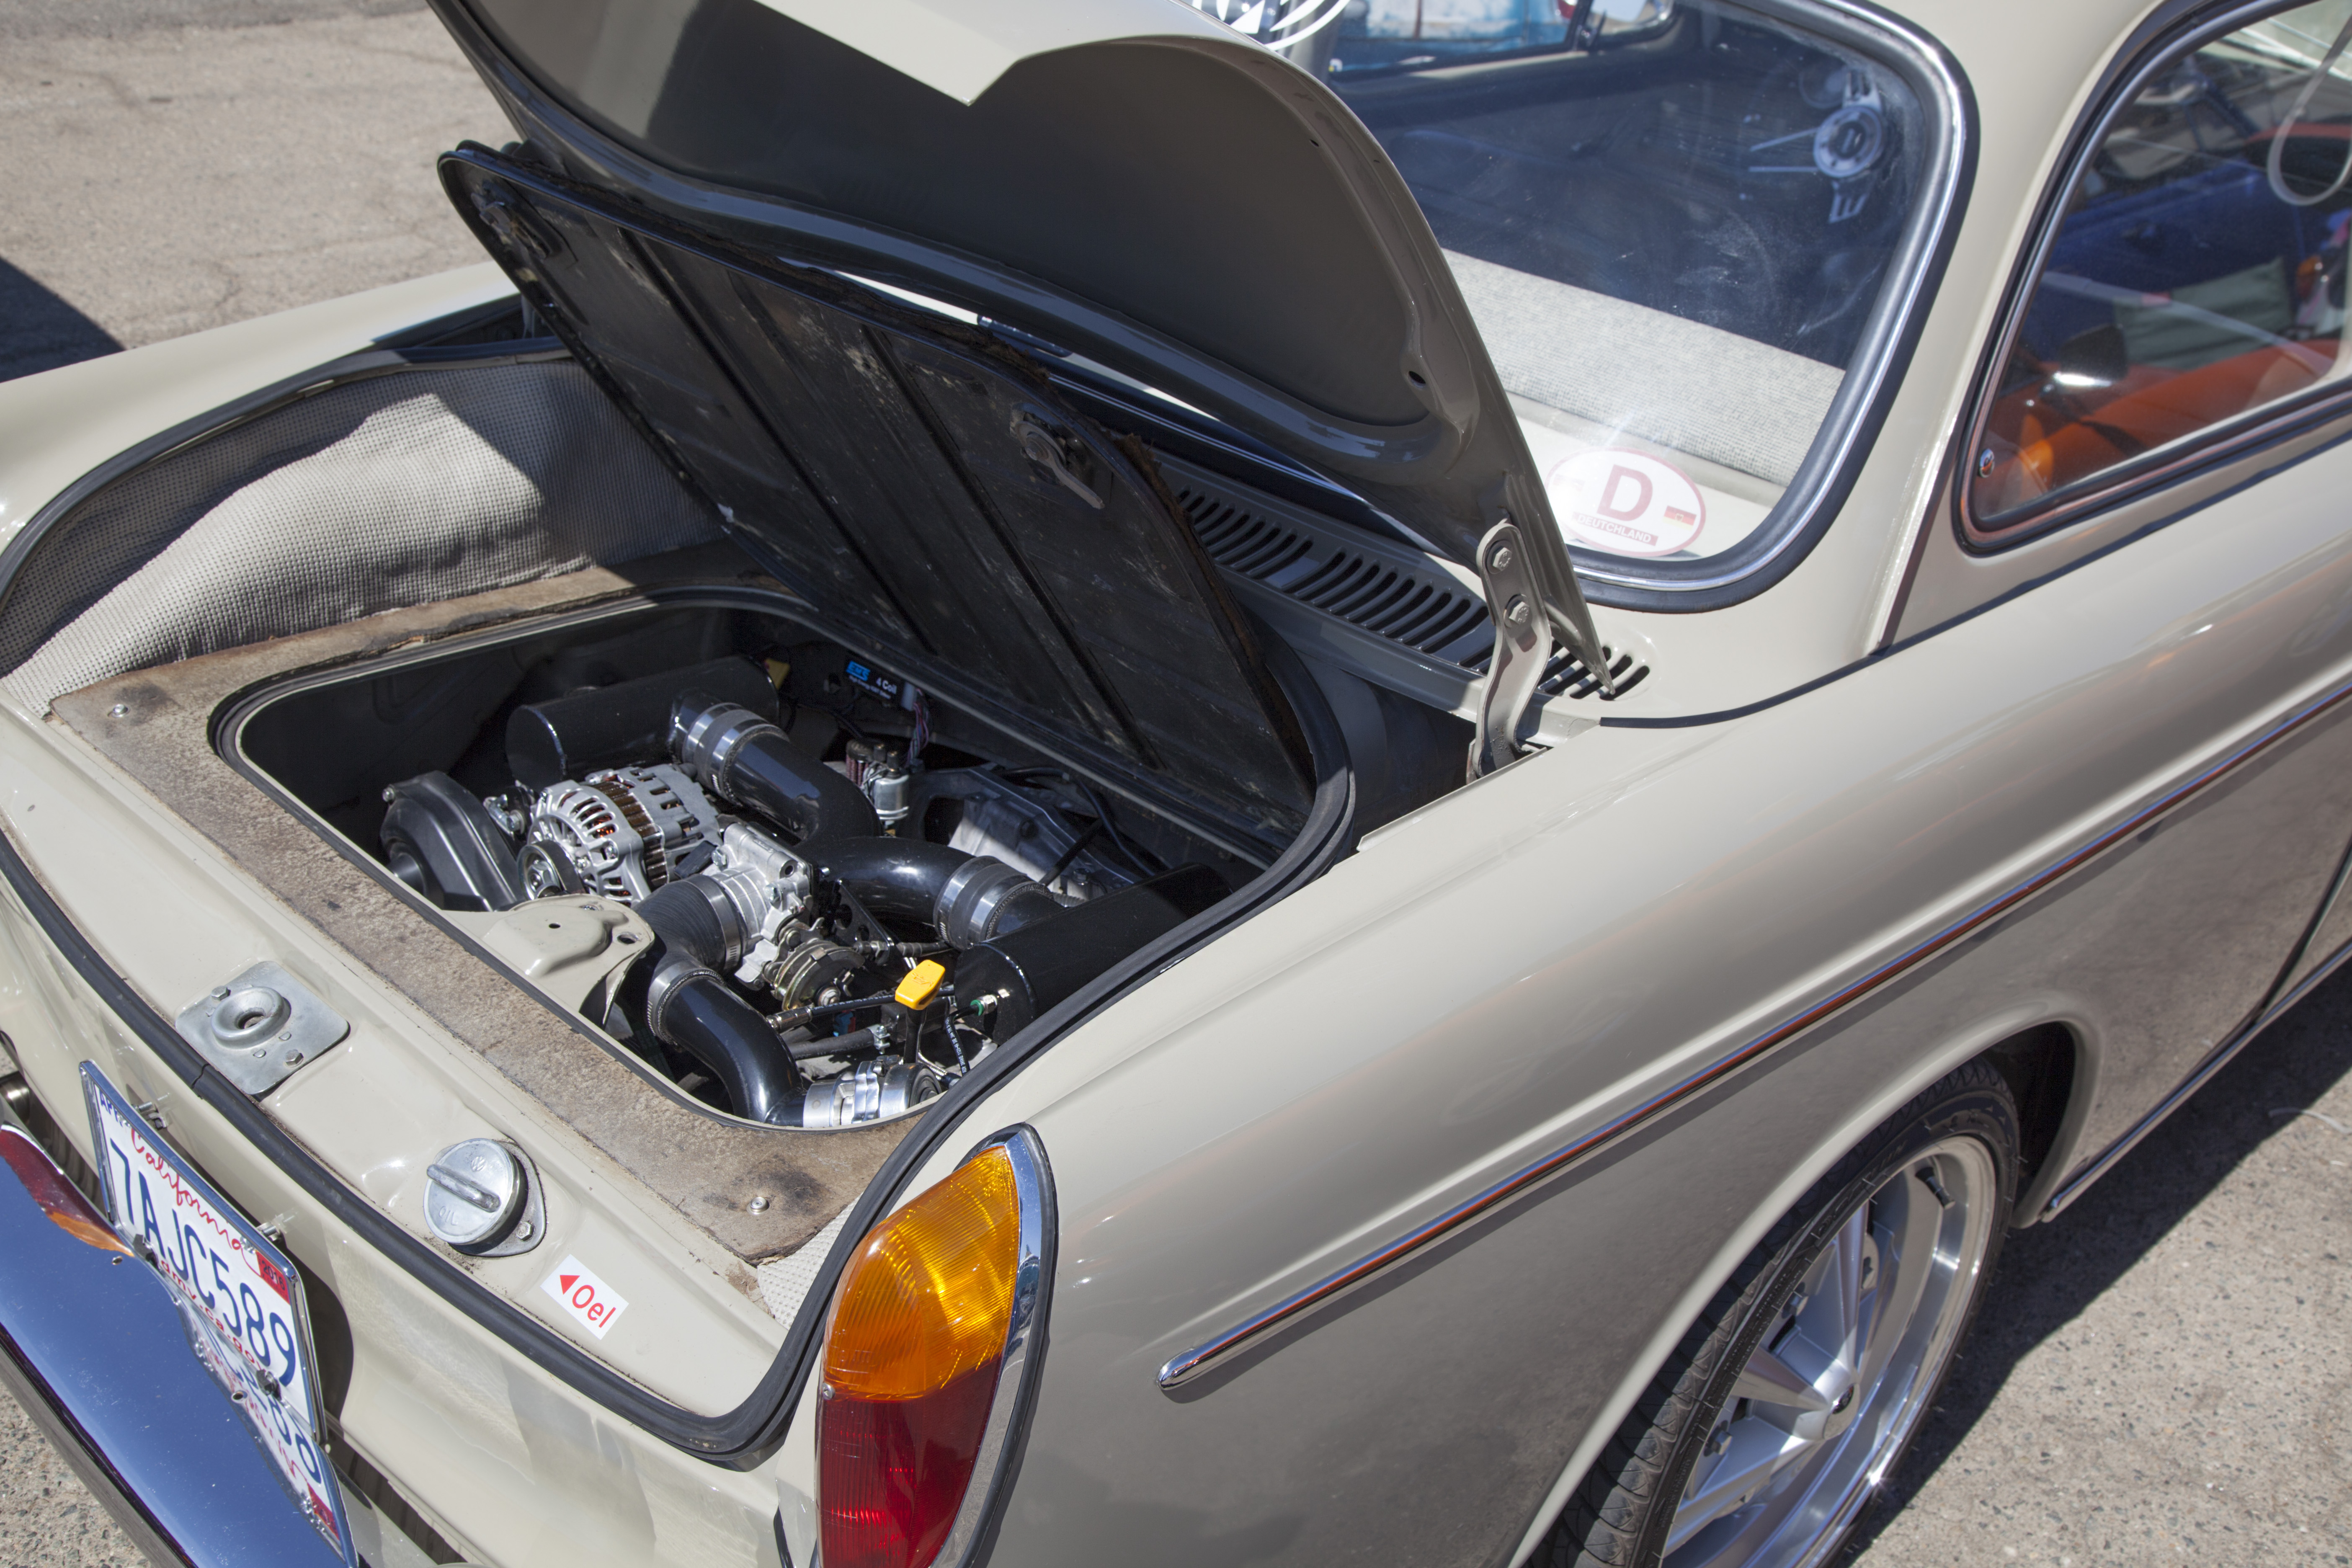
car, vw, volkswagen, vehicle, classic car, sports car, race car, sedan, city car, land vehicle, automobile make, automotive exterior, compact car, automotive design, performance car, subcompact car